Power Blade

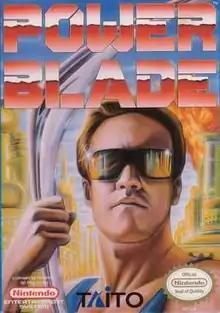
North American box art

Power Blade, known in Japan as , is an action platform video game published by Taito for the Nintendo Entertainment System. It was released in Japan on April 20, 1990, North America in March 1991, and in Europe on . The game spawned a sequel, "Power Blade 2", released in 1992.